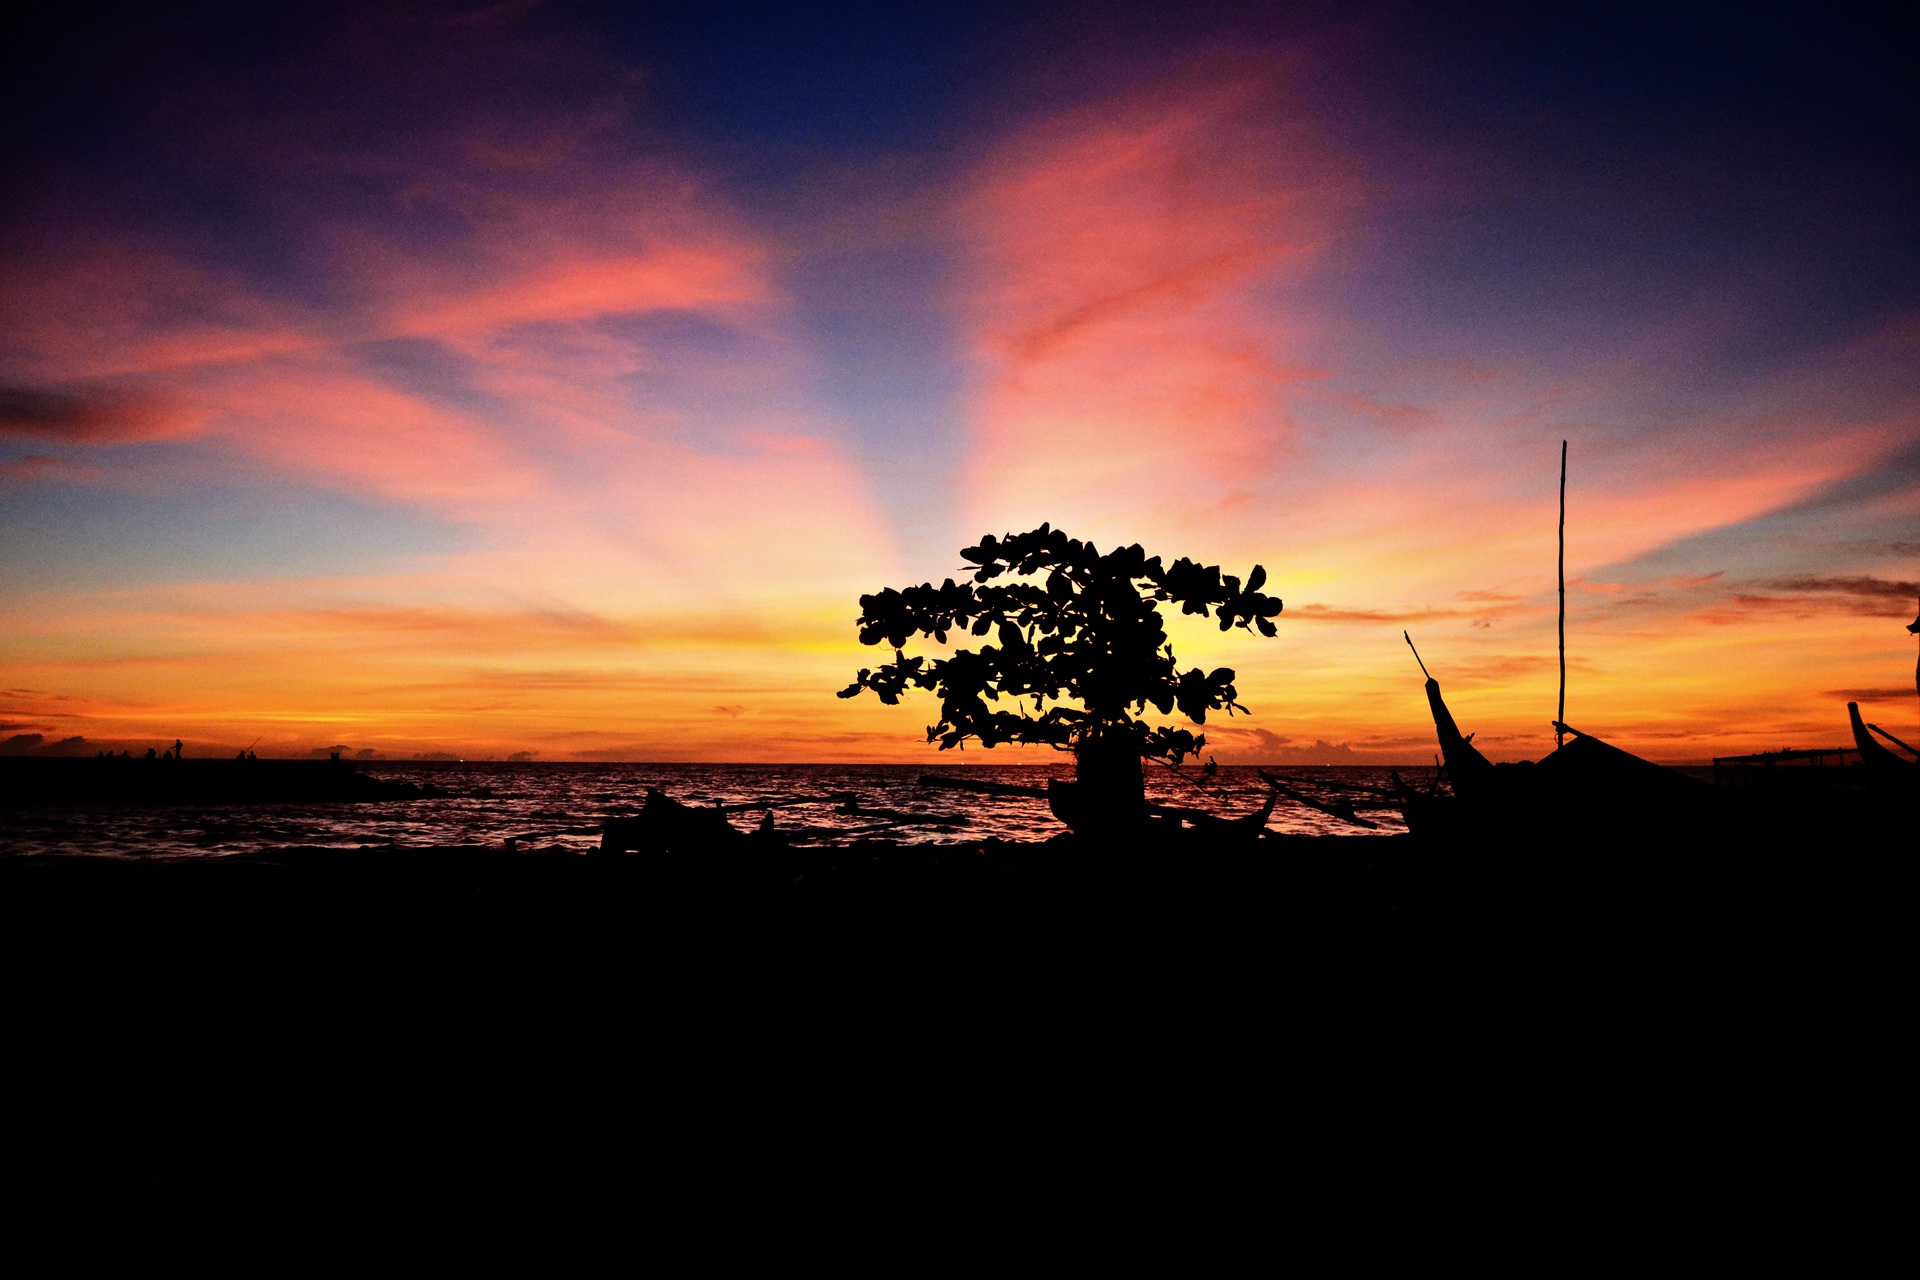
beach, landscape, horizon, silhouette, cloud, sky, sun, sunrise, sunset, sunlight, morning, dawn, atmosphere, dusk, evening, natural, beautiful, indonesia, afterglow, red sky at morning, pantai